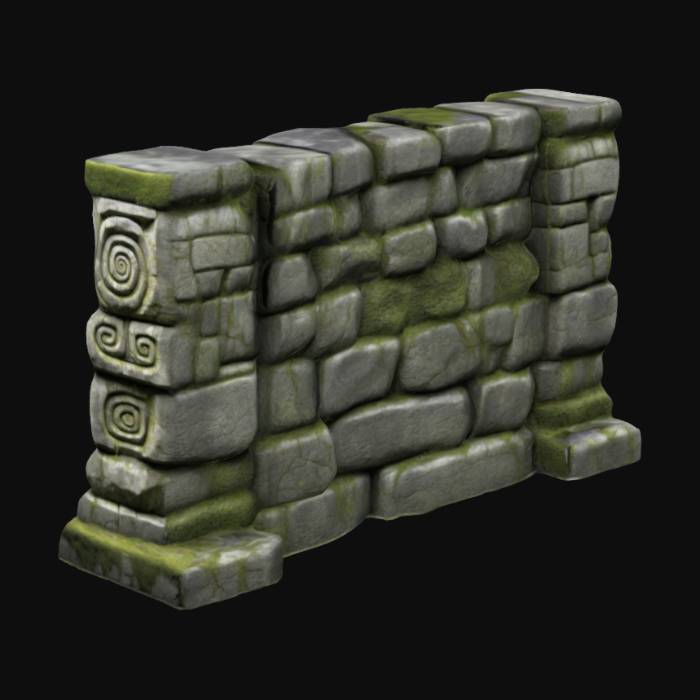
미적 점수 (1~10점): 1